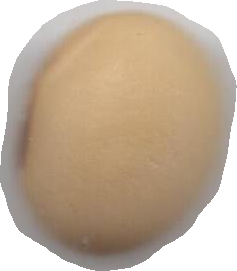
Variety: Anjasmoro